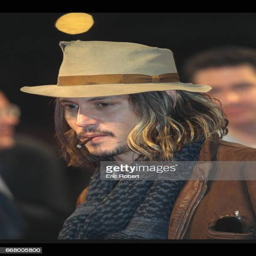
actor is at festival in the context of the film by film director